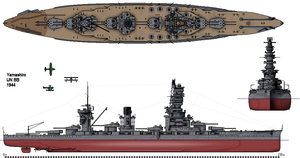
La classe Fusō fut la première classe de cuirassés de type Dreadnought de la Marine impériale japonaise.
Le Yamashiro est le second cuirassé de la classe Fusō. La construction commença au chantier naval de Yokosuka en novembre 1913, le lancement eut lieu le 3 novembre 1915 et la mise en service actif le 31 mars 1917. Il est le premier navire japonais équipé de catapultes pour avions. Son nom vient de la province de Yamashiro dont Kyoto est la ville principale.